Papyrus Oxyrhynchus 5101

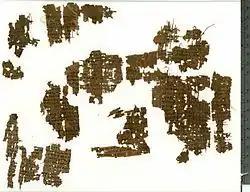
The Papyrus Oxyrhynchus 5101

Papyrus Oxyrhynchus 5101, designated by 2227 (in the Alfred Rahlfs numbering of koine Greek Septuagint manuscripts), or P.Oxy.77 (LXXVII) 5101, is a manuscript of the Greek Septuagint Psalms (an ancient translation of the Hebrew Bible Psalms), written on papyrus in roll form. It has survived in a very fragmentary condition. Using the study of comparative writings styles (palaeography), it has been dated to the middle of the first - middle of the second century CE.